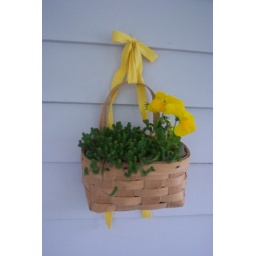
I changed the flowers in the basket by the front door using what I have. I'm pleased with it.